Brothers Zubalashvili

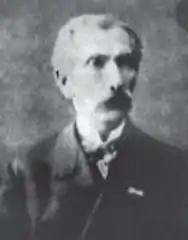
Constantine Zubalashvili

Brothers Zubalashvili was a family of businessmen and benefactors. The Zubalashvili family gained prominence in the seventeenth century and established themselves as successful merchants conducting business throughout Asia and Europe. They helped Kings Vakhtang VI and Erekle II establish printing presses in Tbilisi in the 18th century. After the Russian annexation of Georgia, the Zubalashvilis developed a profitable trade network that covered Russia, the Ottoman Empire, India, and Persia. In the mid-19th century, they also began establishing the first industrial plants in Georgia.